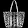
Label: Bag